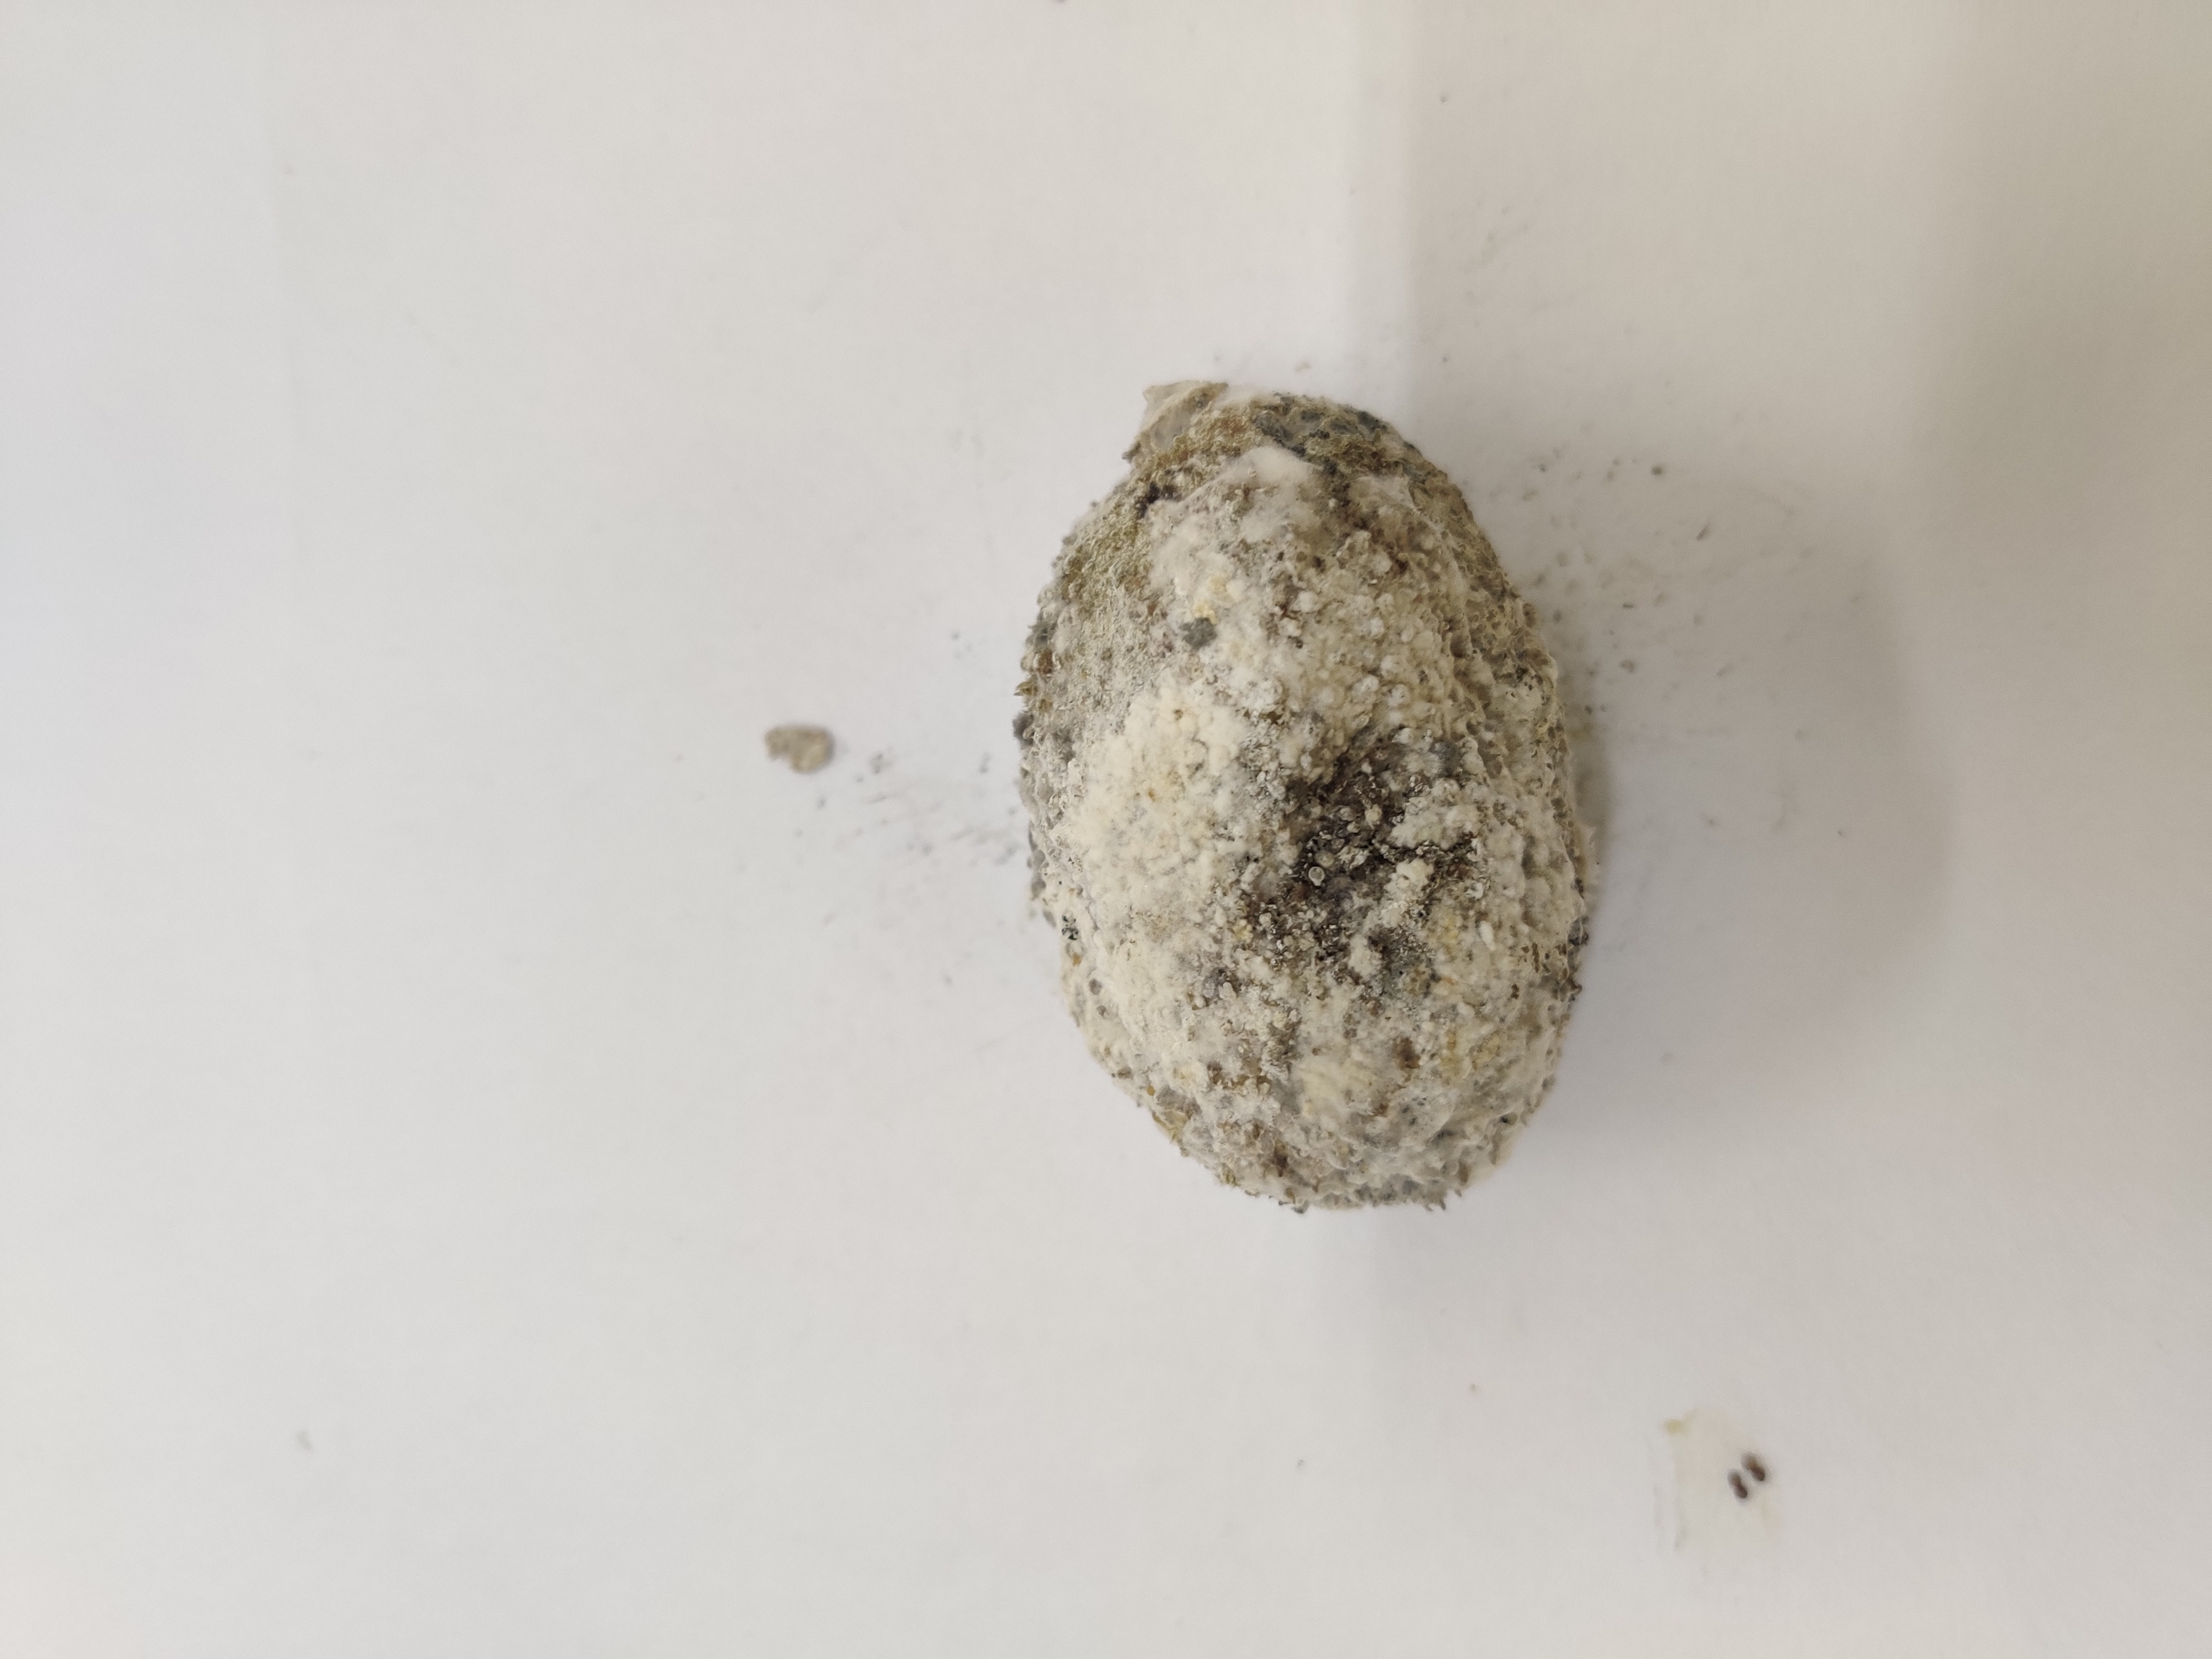
Crop: Spiny Gourd
Condition: Damaged